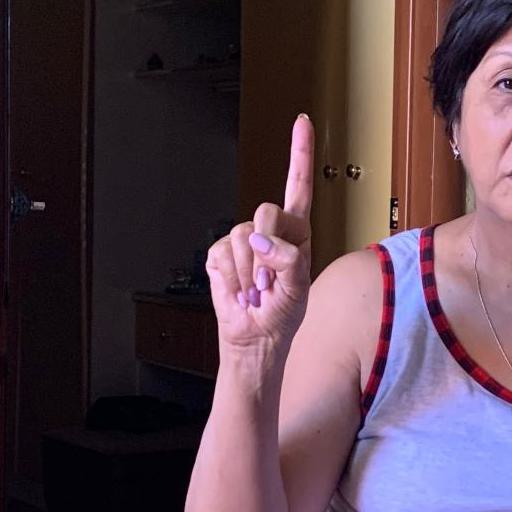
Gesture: one